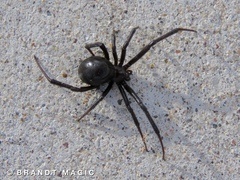
Species: Lactrodectus_hesperus